New Puzzle Bobble

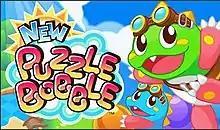
Title screen

, also known as New Bust-a-Move, is a tile-matching puzzle video game developed by Moss and published by Taito for iOS. The game was released worldwide on February 4, 2011, followed by the HD version on March 9, and features integration with Game Center.